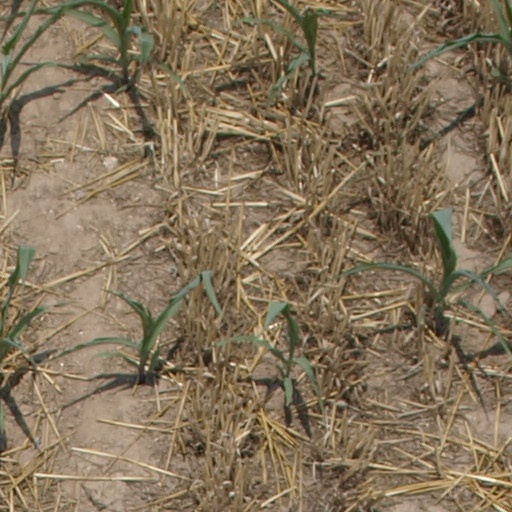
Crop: maize; corn